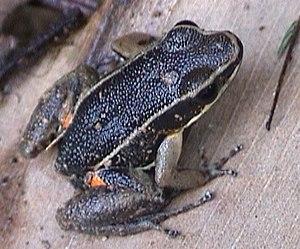
Allobates femoralis est une espèce d'amphibiens de la famille des Aromobatidae.